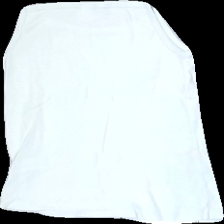
View: back
Type: Top
Category: Children
Brand: Not in the list
Brand text on label: Petit bateau
Colors: Green
Material: 100% cotton
Cut: Regular
Size: 128
Season: Summer
Stains: Minor
Smell: Minor
Price range: <50
Recommended usage: Export